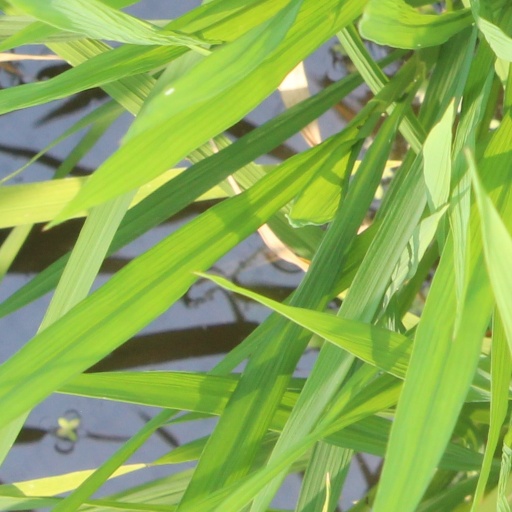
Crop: rice